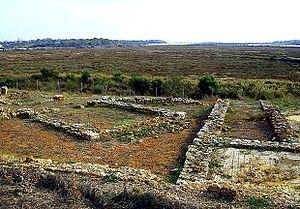
Cet article recense les monuments nationaux du district de Faro, au Portugal.